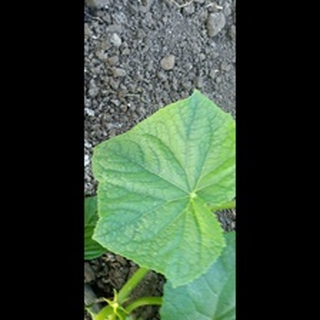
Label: healthy_cucumber